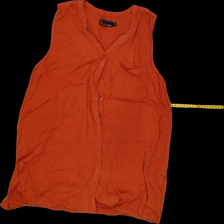
View: front
Type: Blouse
Category: Ladies
Brand: KappAhl
Colors: Orange
Material: 100% Viscose
Pattern: Plain
Cut: Regular
Size: L
Season: All
Trend: No trend
Stains: No
Price range: 50-100
Recommended usage: Reuse